Sky position (RA, Dec in degrees): 207.009, 2.068
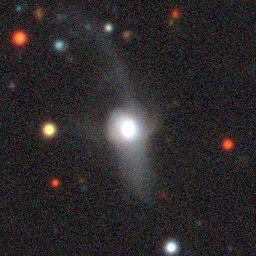
Galaxy morphology: Disturbed Galaxies